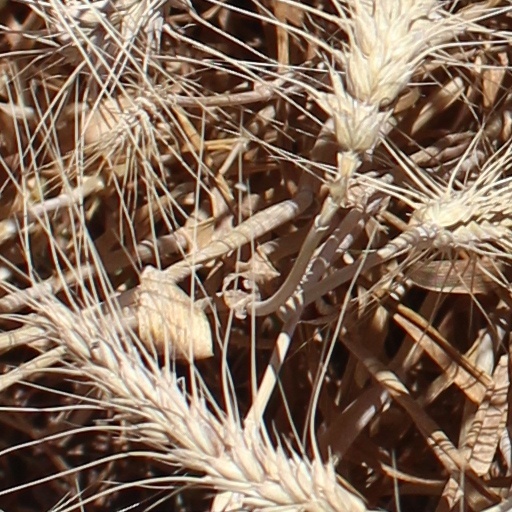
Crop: wheat